Peace of Vasvár

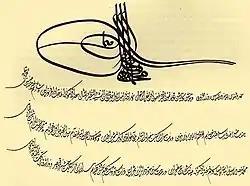
The Peace of Vasvár (Turkish version)

The Peace of Vasvár was a treaty between the Habsburg monarchy and the Ottoman Empire which followed the Battle of Saint Gotthard of 1 August 1664 (near Mogersdorf, Burgenland), and concluded the Austro-Turkish War (1663–64). It held for about 20 years, until 1683, during which border skirmishing escalated to a full-scale war.